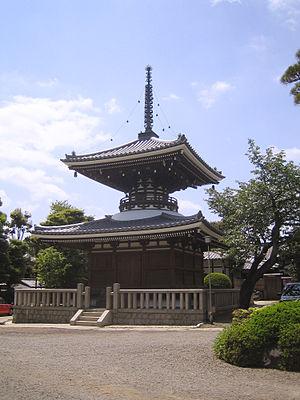
Un tahōtō est une forme de pagode japonaise trouvée principalement dans les temples bouddhistes des écoles Shingon et Tendai du bouddhisme Vajrayana. Cette forme est unique parmi les pagodes car elle comprend un nombre pair d'étages. Le second étage a une balustrade et semble habitable mais est néanmoins inaccessible et n'offre aucun espace utile. Son nom renvoie à Prabhutaratna, représenté assis dans une « pagode ornée de nombreux bijoux » dans le onzième chapitre du Sūtra du Lotus. Avec une partie inférieure carrée et une partie supérieure cylindrique, un toit « en jupe » mokoshi, un toit pyramidal et un épi de faîtage, le tahōtō ou le plus grand daitō est un des shichidō garan d'un temple Shingon. Après l'époque de Heian, la construction des pagodes décline en général et les nouveaux tahōtō se font rares. Six exemples, dont celui de Ishiyama-dera est le plus ancien, ont été désignés Trésor national.